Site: brandenburg
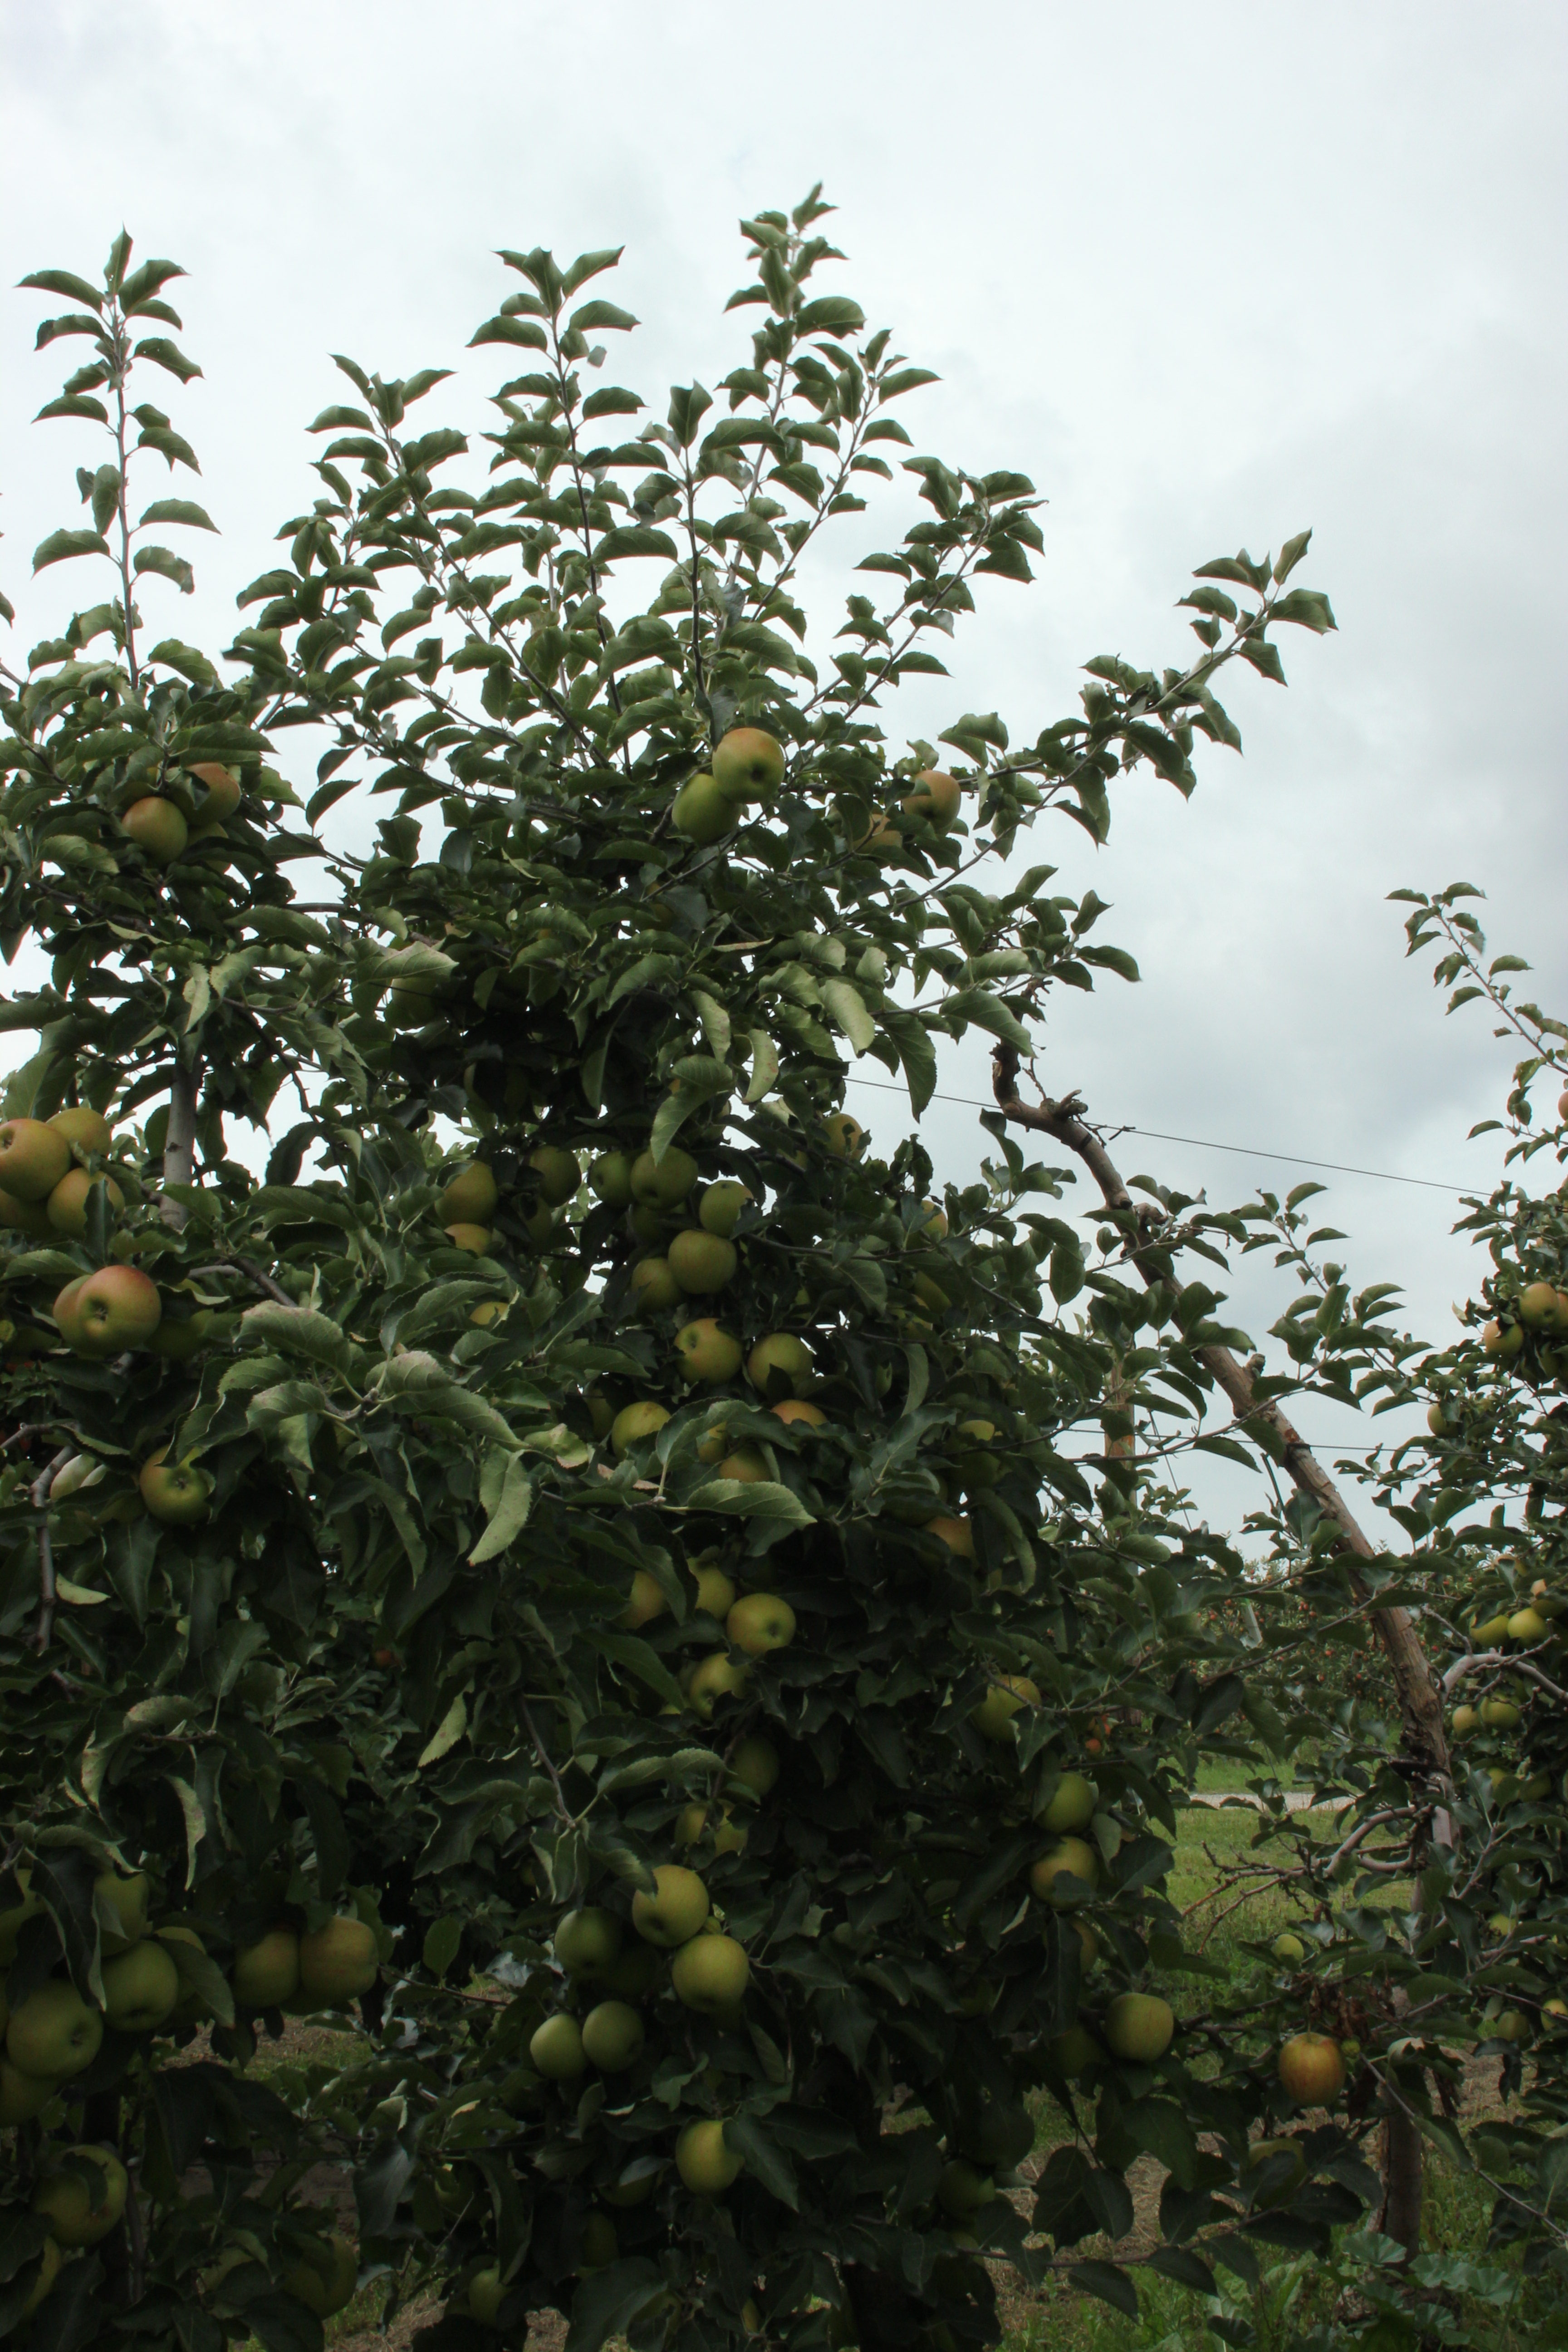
Growth stage (BBCH 87): Maturity of fruit and seed